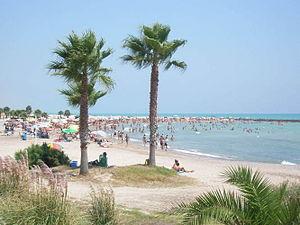
Xilxes, en valencien, ou Chilches, en castillan, est une commune d'Espagne de la province de Castellón dans la Communauté valencienne. Elle est située dans la comarque de Plana Baixa et dans la zone à prédominance linguistique valencienne.